Western India

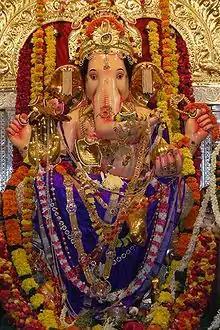
Ganesh Chaturthi, a popular festival in Maharashtra, Gujarat and Konkan region

Marathi, Gujarati and Kokani are widely spoken languages in Western India.